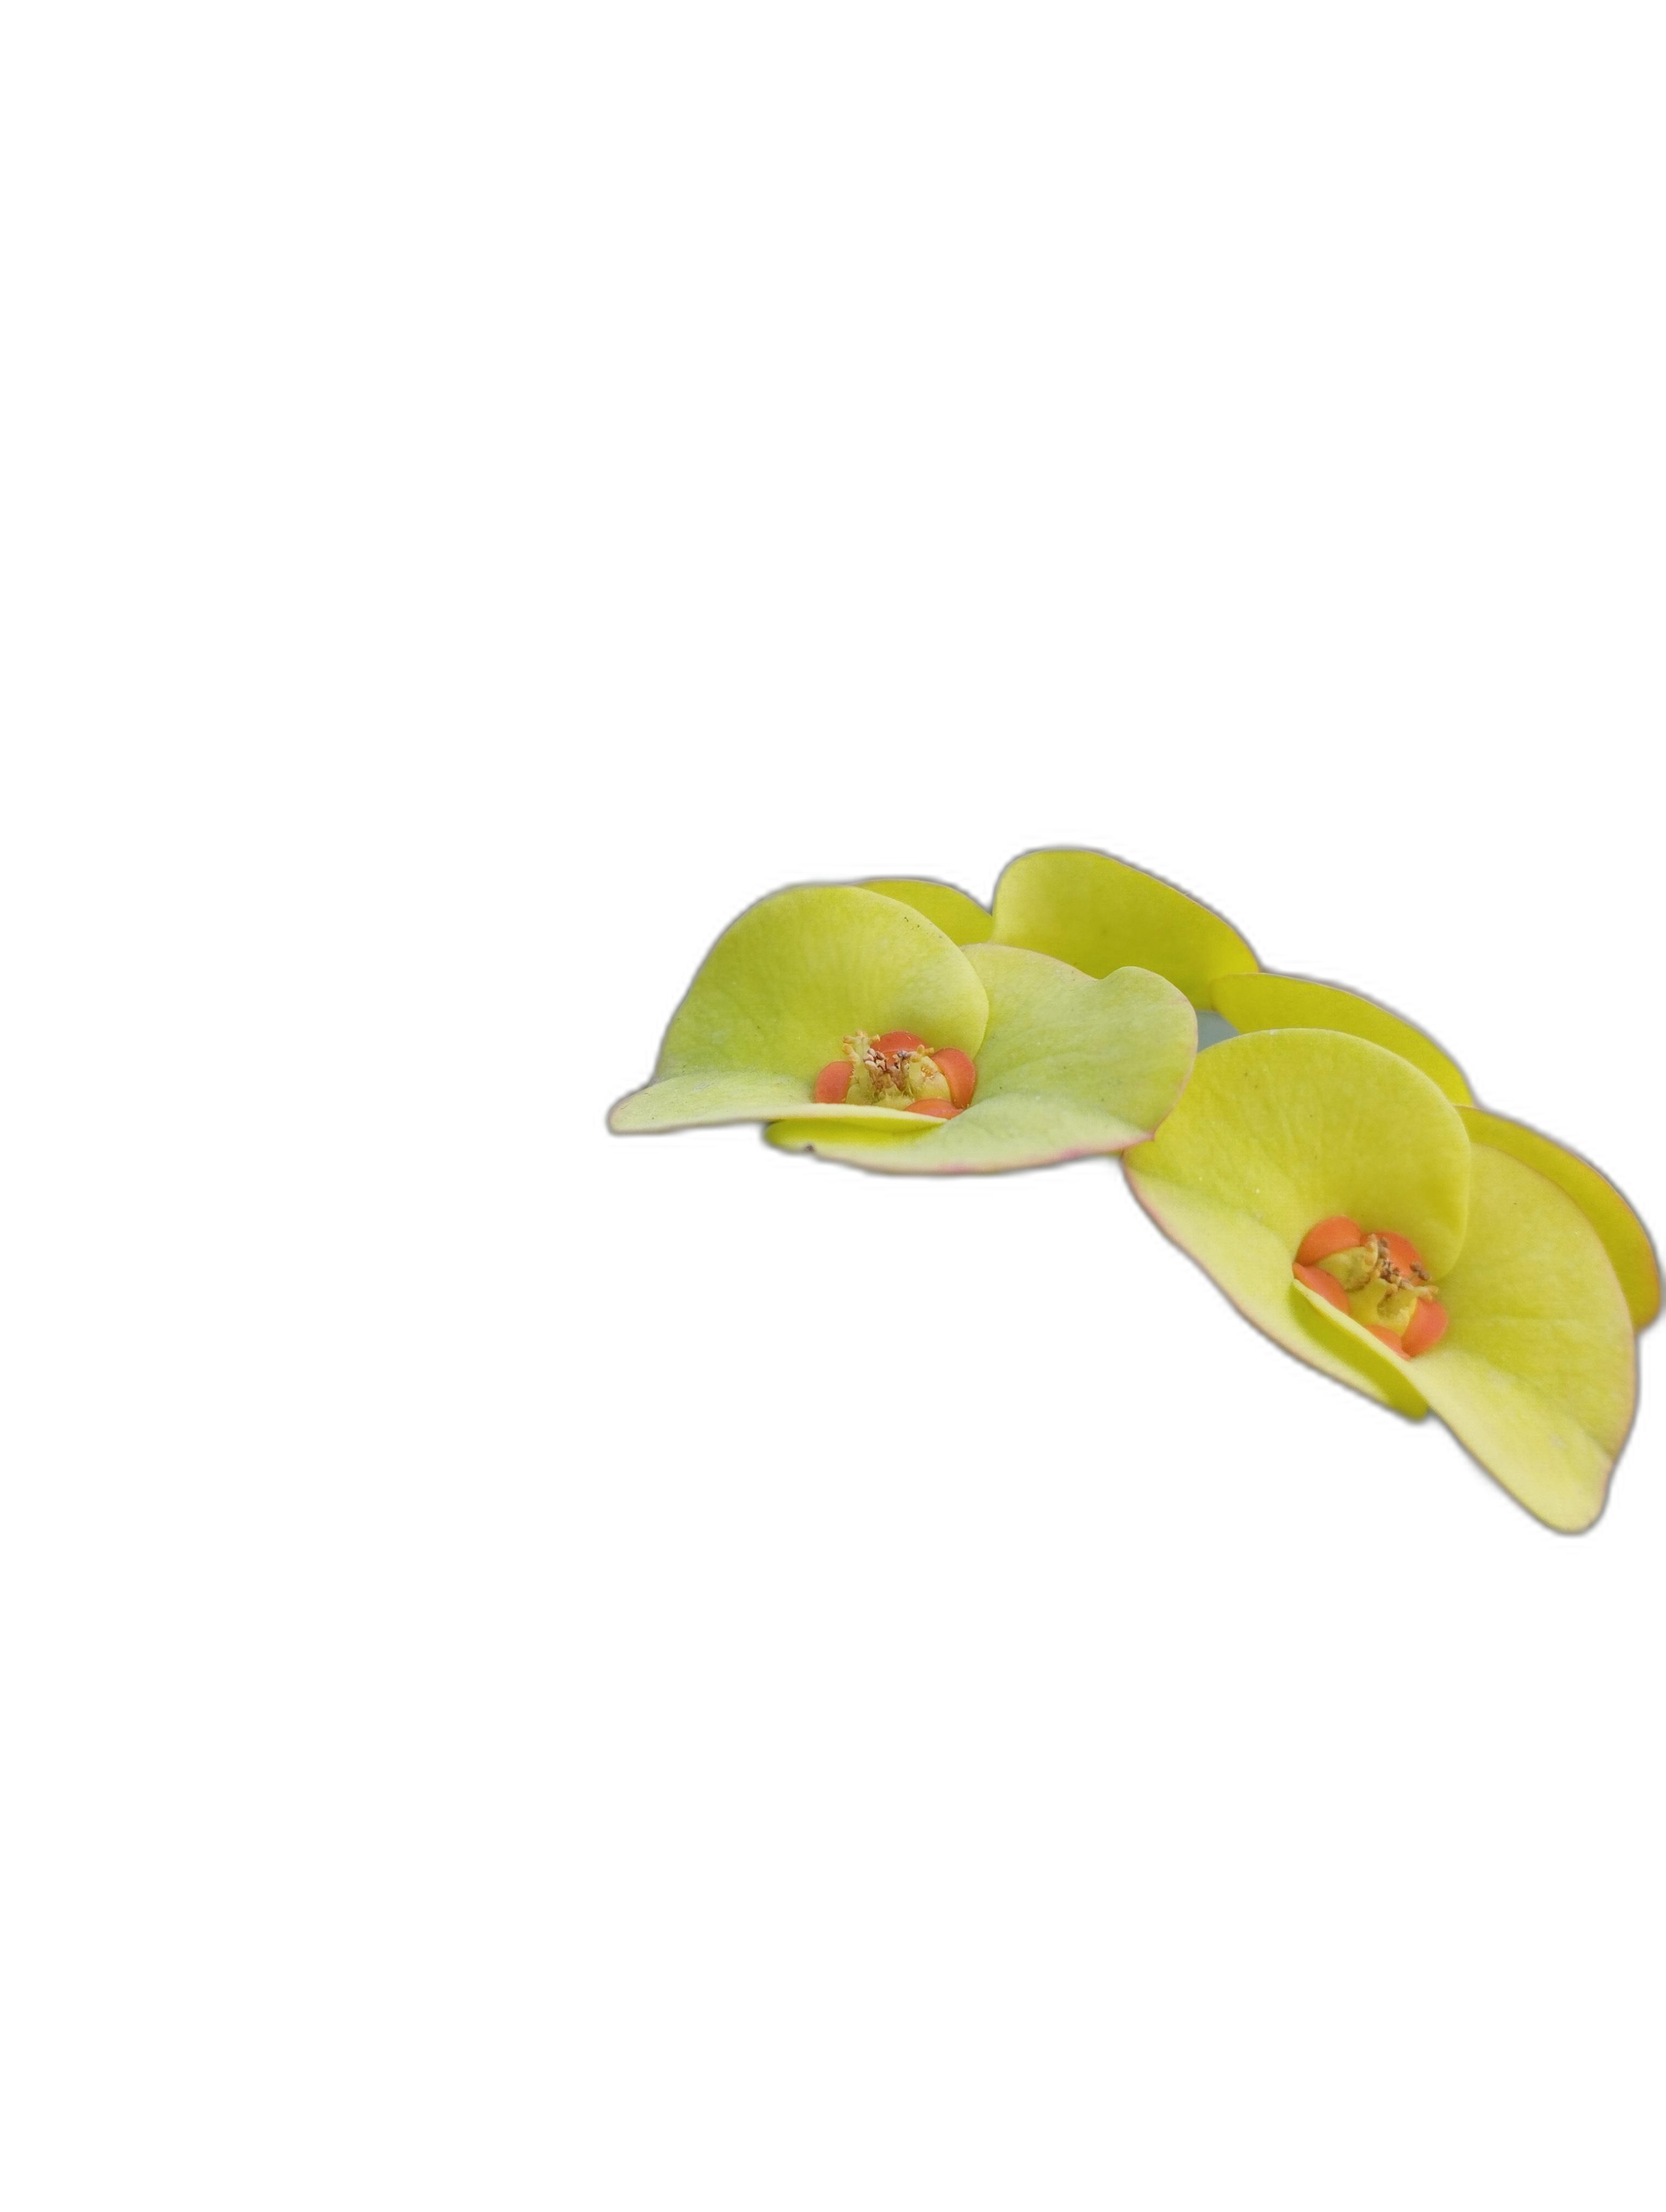
Label: Crown of thorns